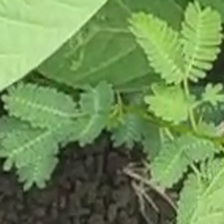
Weed species: Dwarf_cassia_(Chamaecrista pumila)